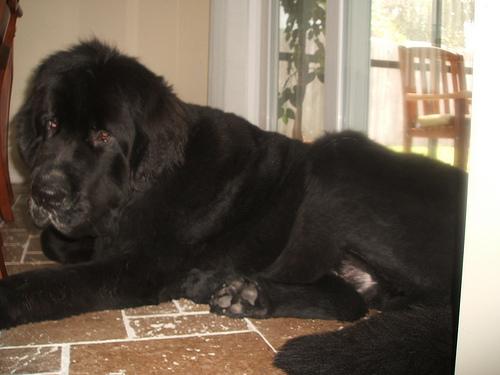
Breed: newfoundland